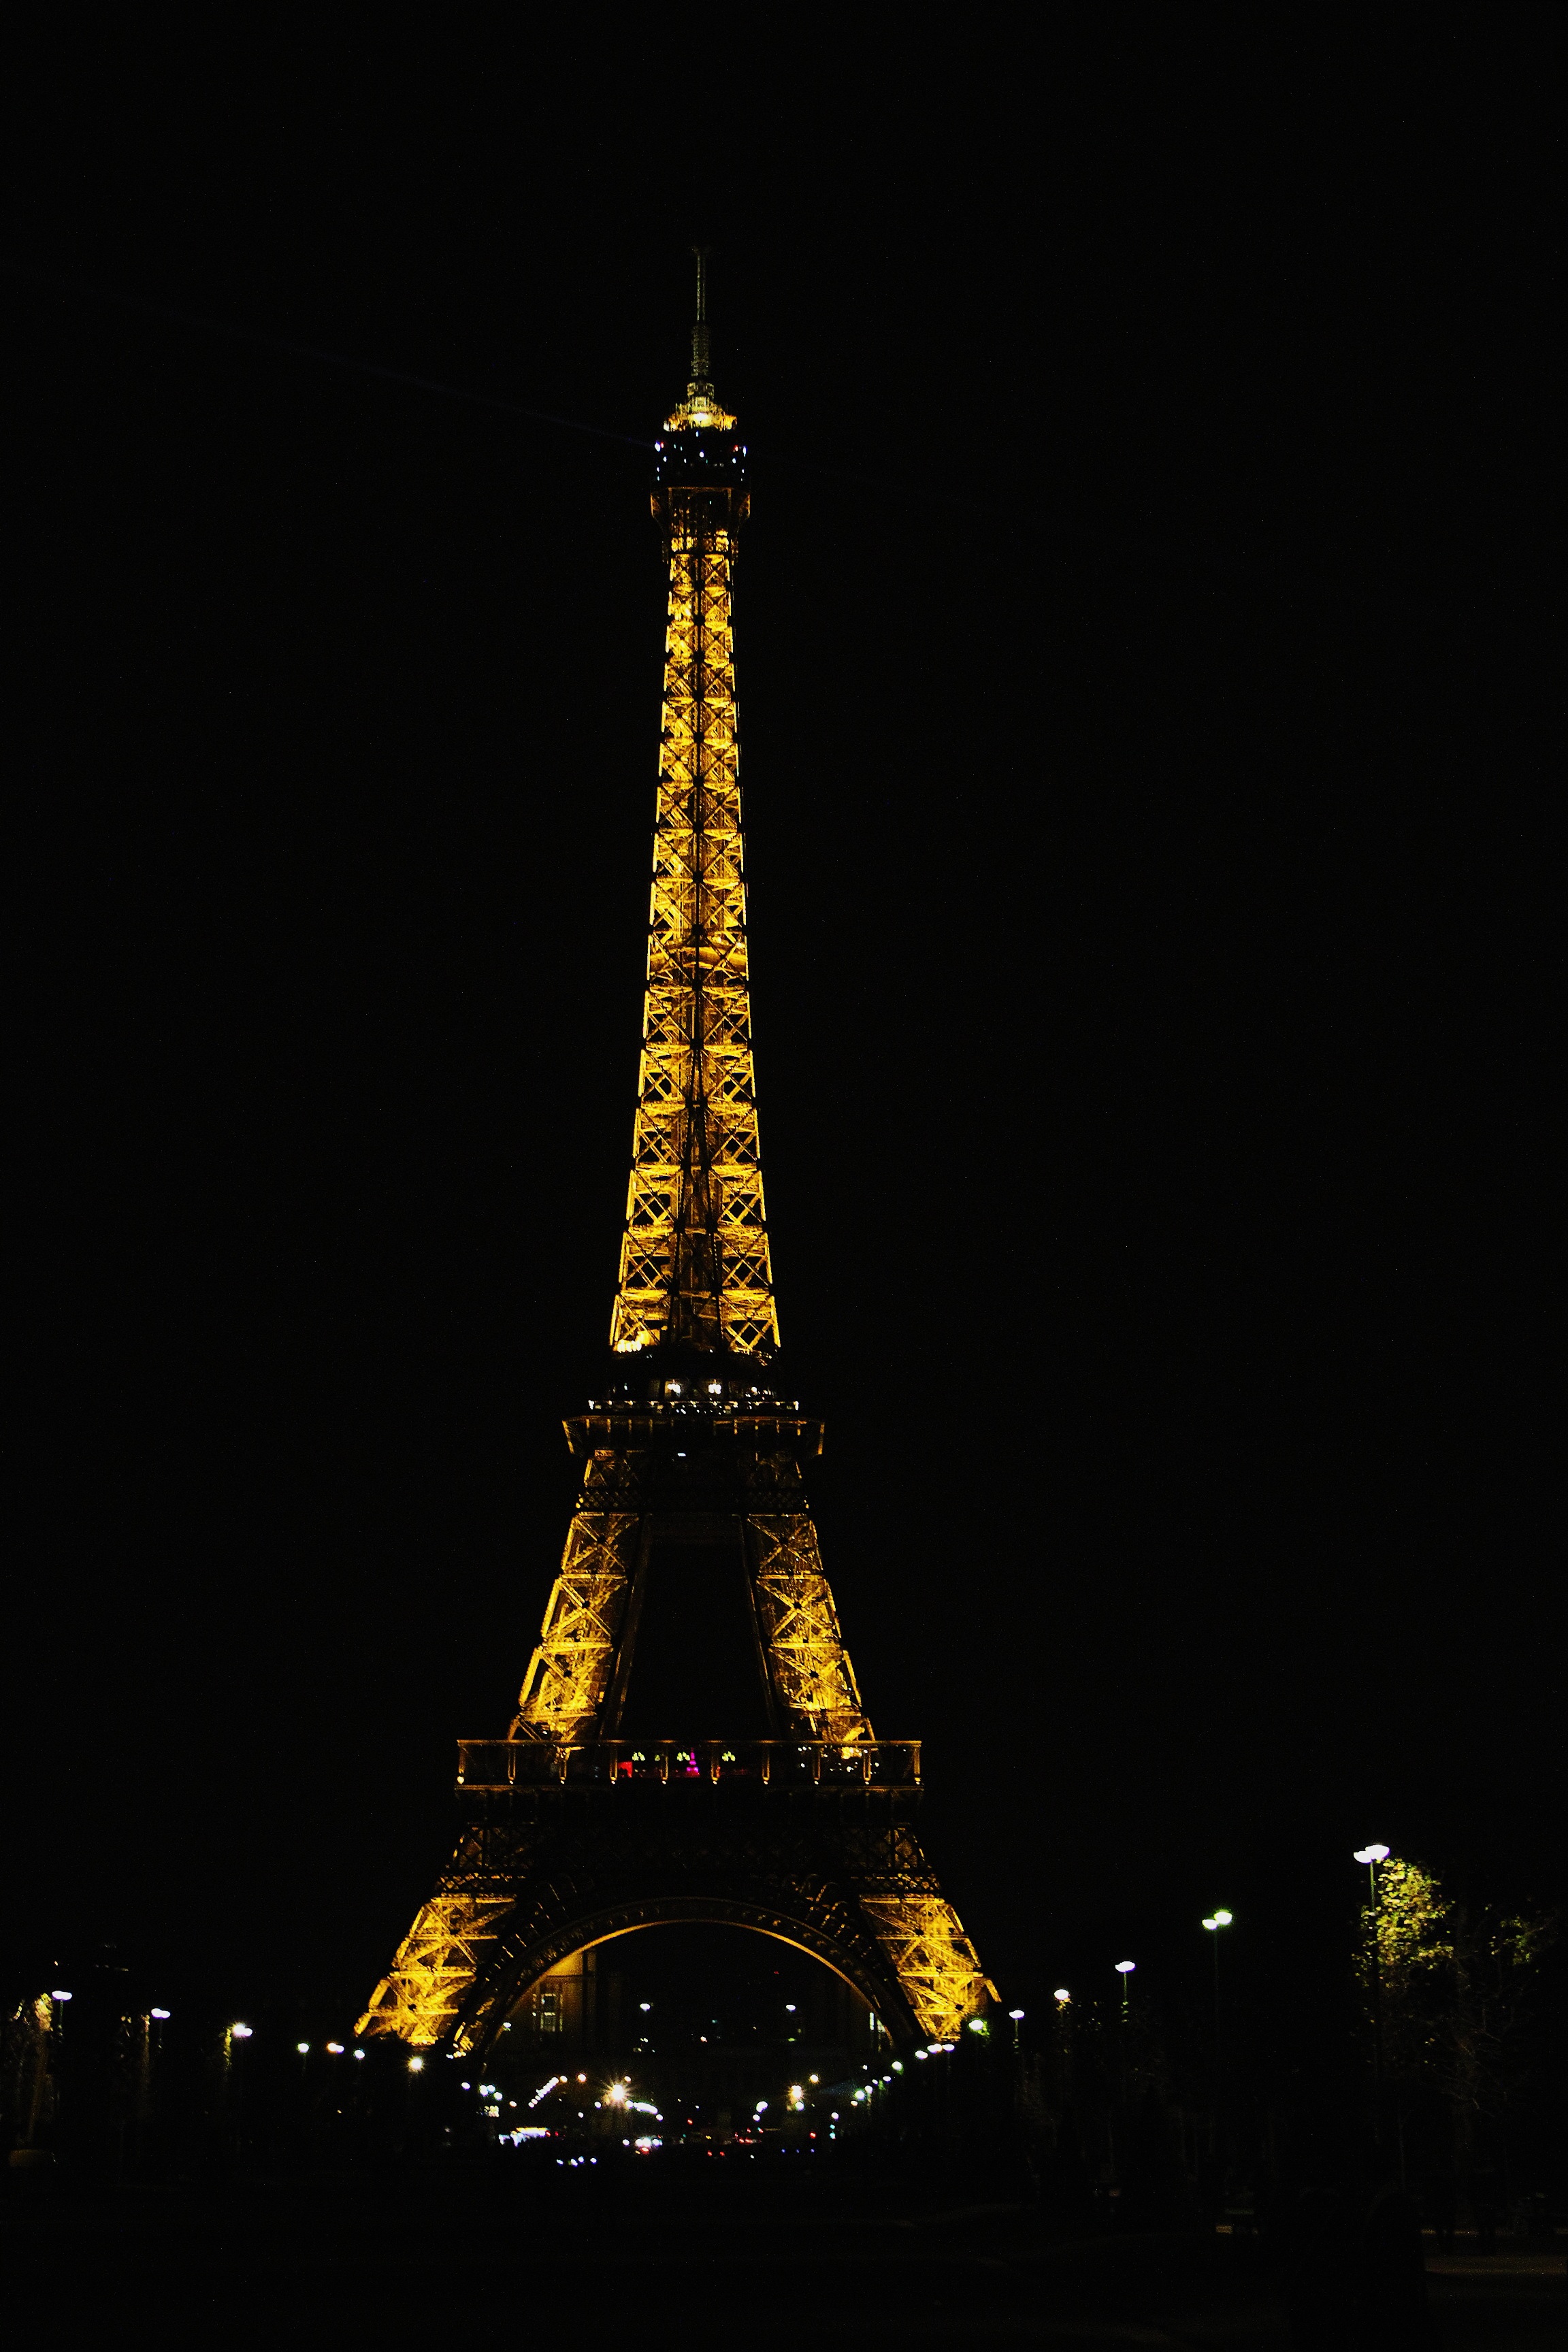
light, night, paris, evening, tower, landmark, darkness, black, yellow, eiffel, spire